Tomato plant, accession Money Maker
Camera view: vertical (180 deg); turntable rotation: 300 degrees
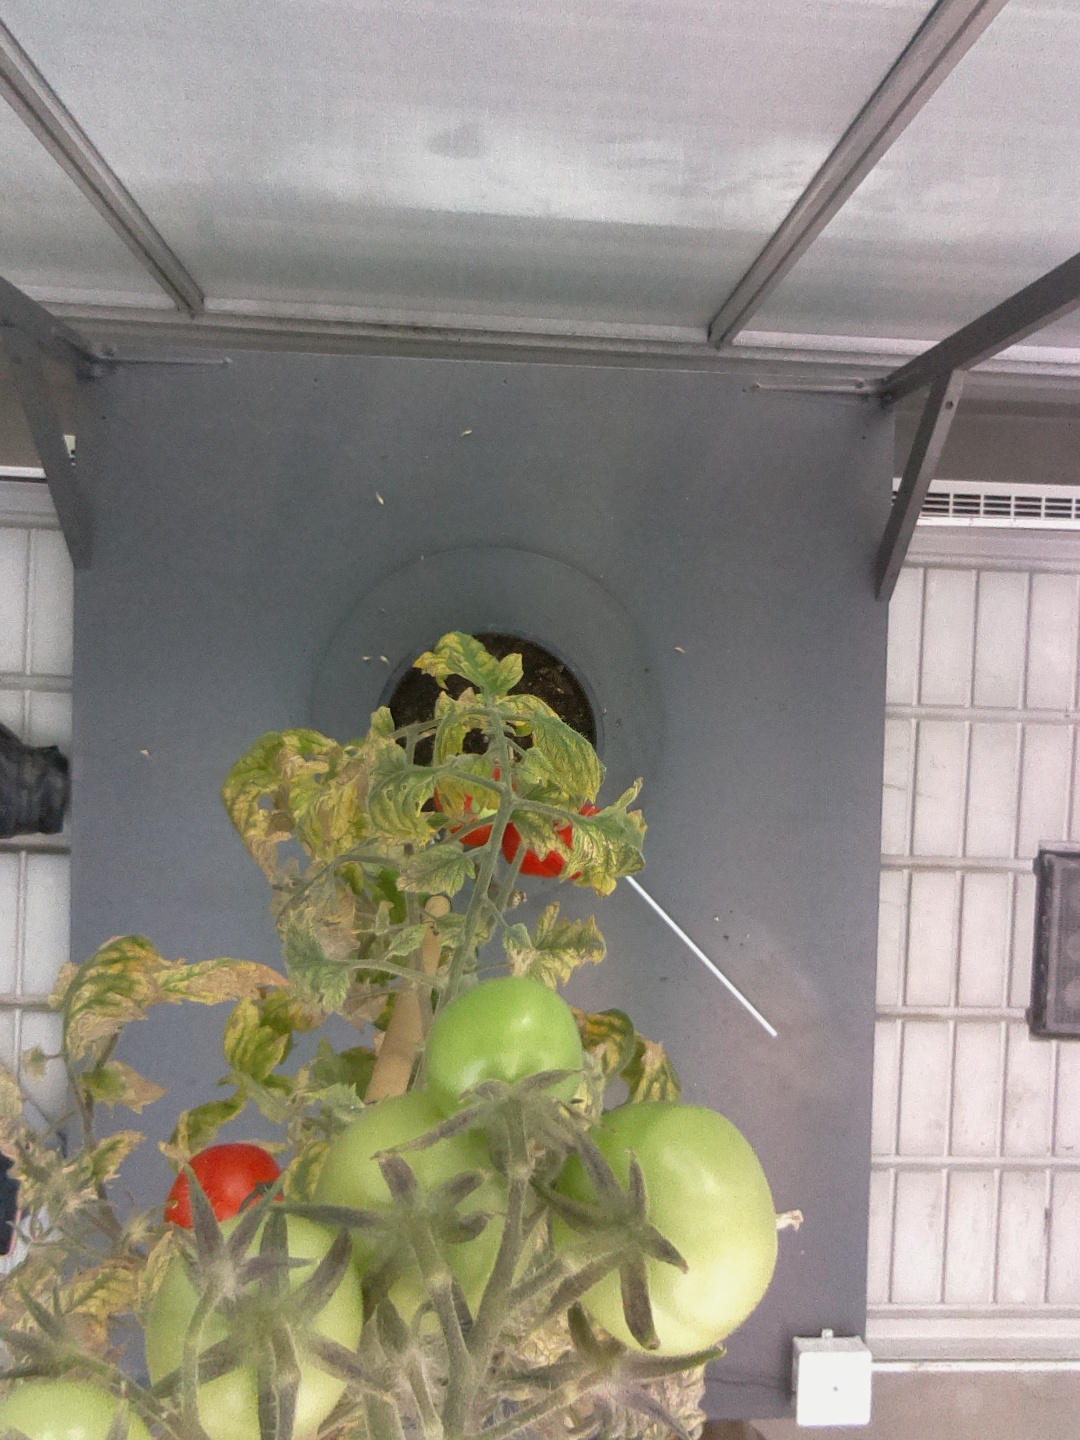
BBCH growth stage 86: 60%-70% of fruits show typical fully ripe color